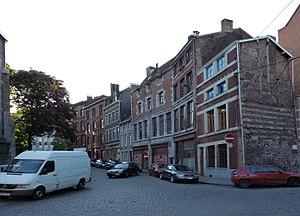
La rue du Pâquier est une rue ancienne de Liège située dans le quartier d'Outremeuse.
La rue des Écoliers est une rue ancienne et pittoresque de Liège située dans le quartier d'Outremeuse.